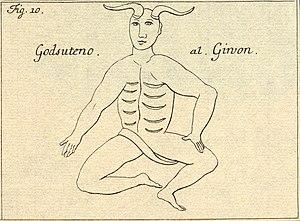
Ryōgen 良源, moine de l'école japonaise Tendai, rénovateur et dix-huitième abbé du célèbre temple Enryaku-ji, est l'objet d'une vénération religieuse populaire depuis l'époque médiévale.